Meghnad Desai, Baron Desai

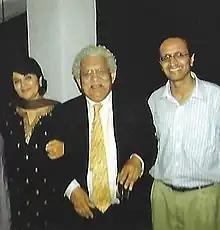
Desai with wife Kishwar Desai and then-headmaster Kanti Bajpai at The Doon School Founder's Day.

In 1970, Desai married his LSE colleague Gail Wilson, his first wife. She was the daughter of George Ambler Wilson, CBE. They had three children.